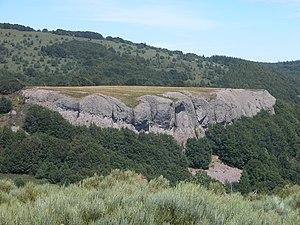
Paysages à Labastide sur Besorgues
Labastide-sur-Bésorgues est une commune française, située dans le département de l'Ardèche en région Auvergne-Rhône-Alpes.